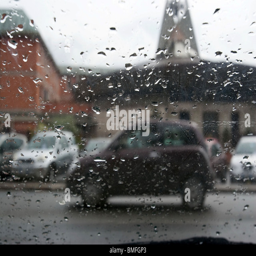
city view from inside a car under the rain .